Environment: real
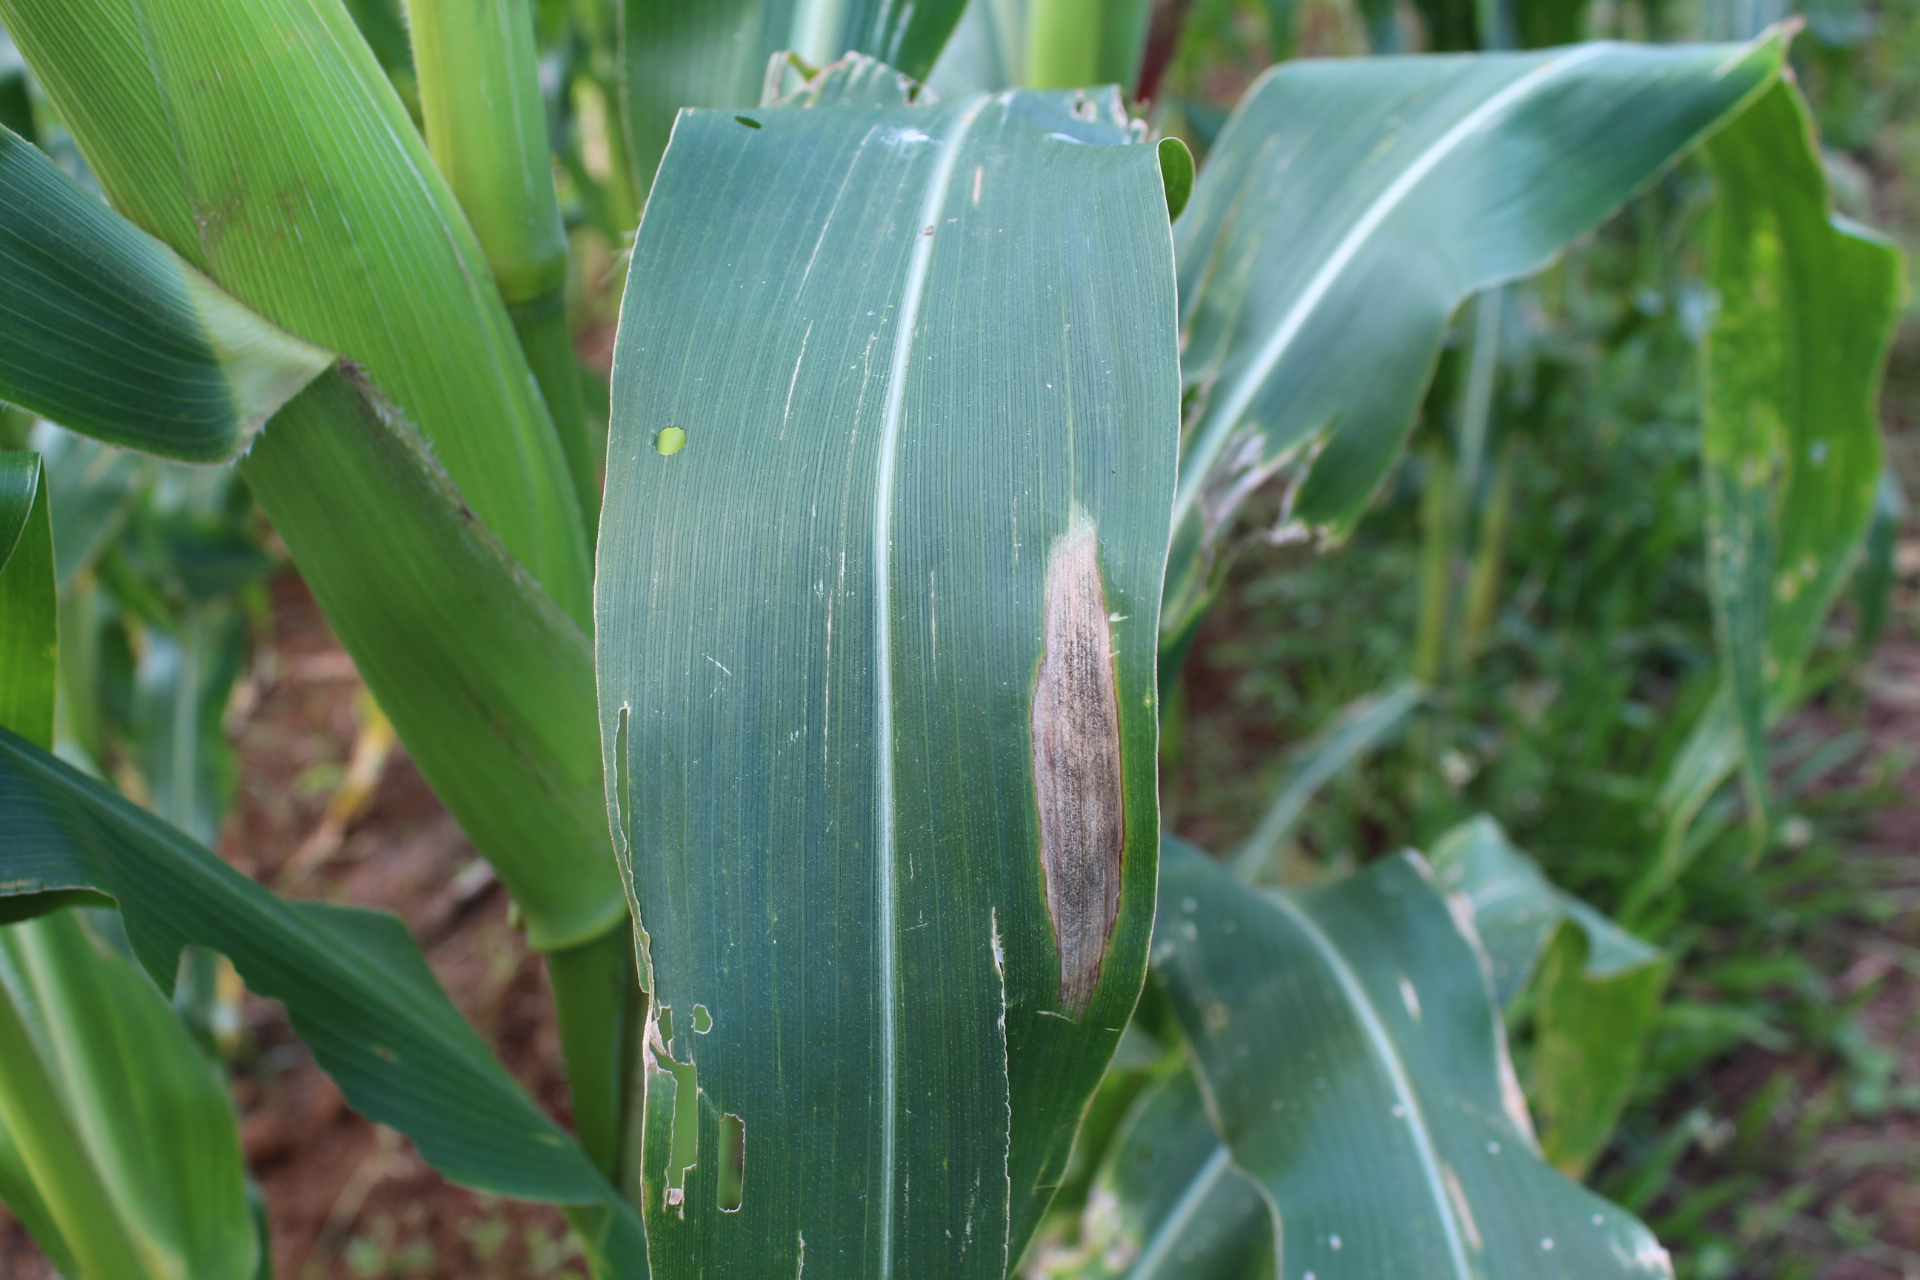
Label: northern_corn_leaf_blight